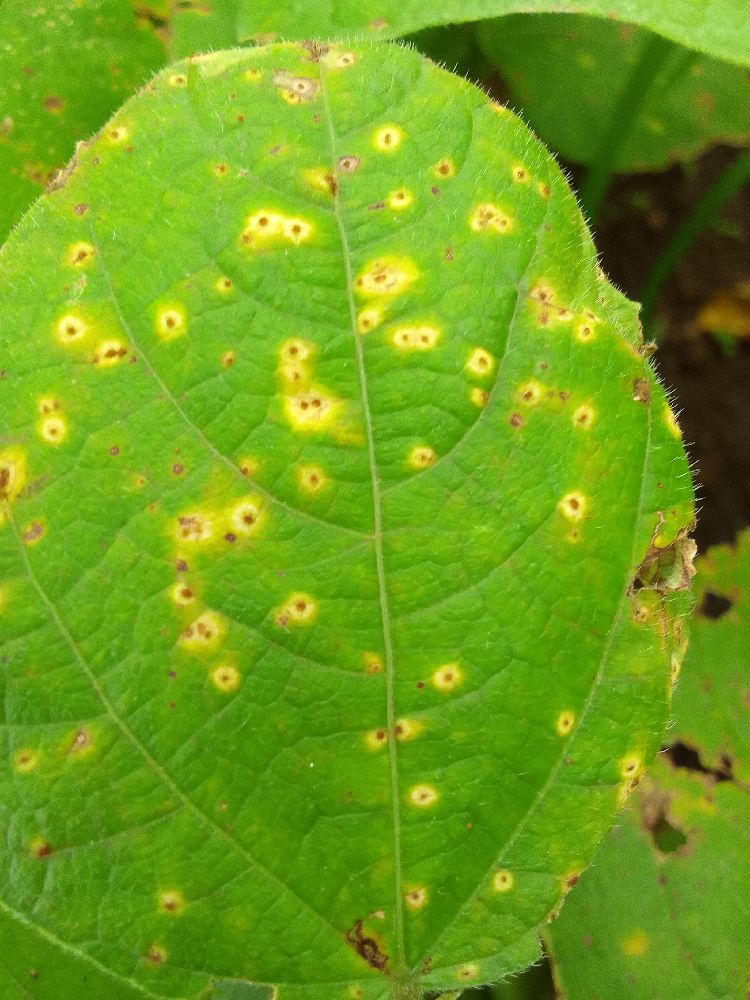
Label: rust